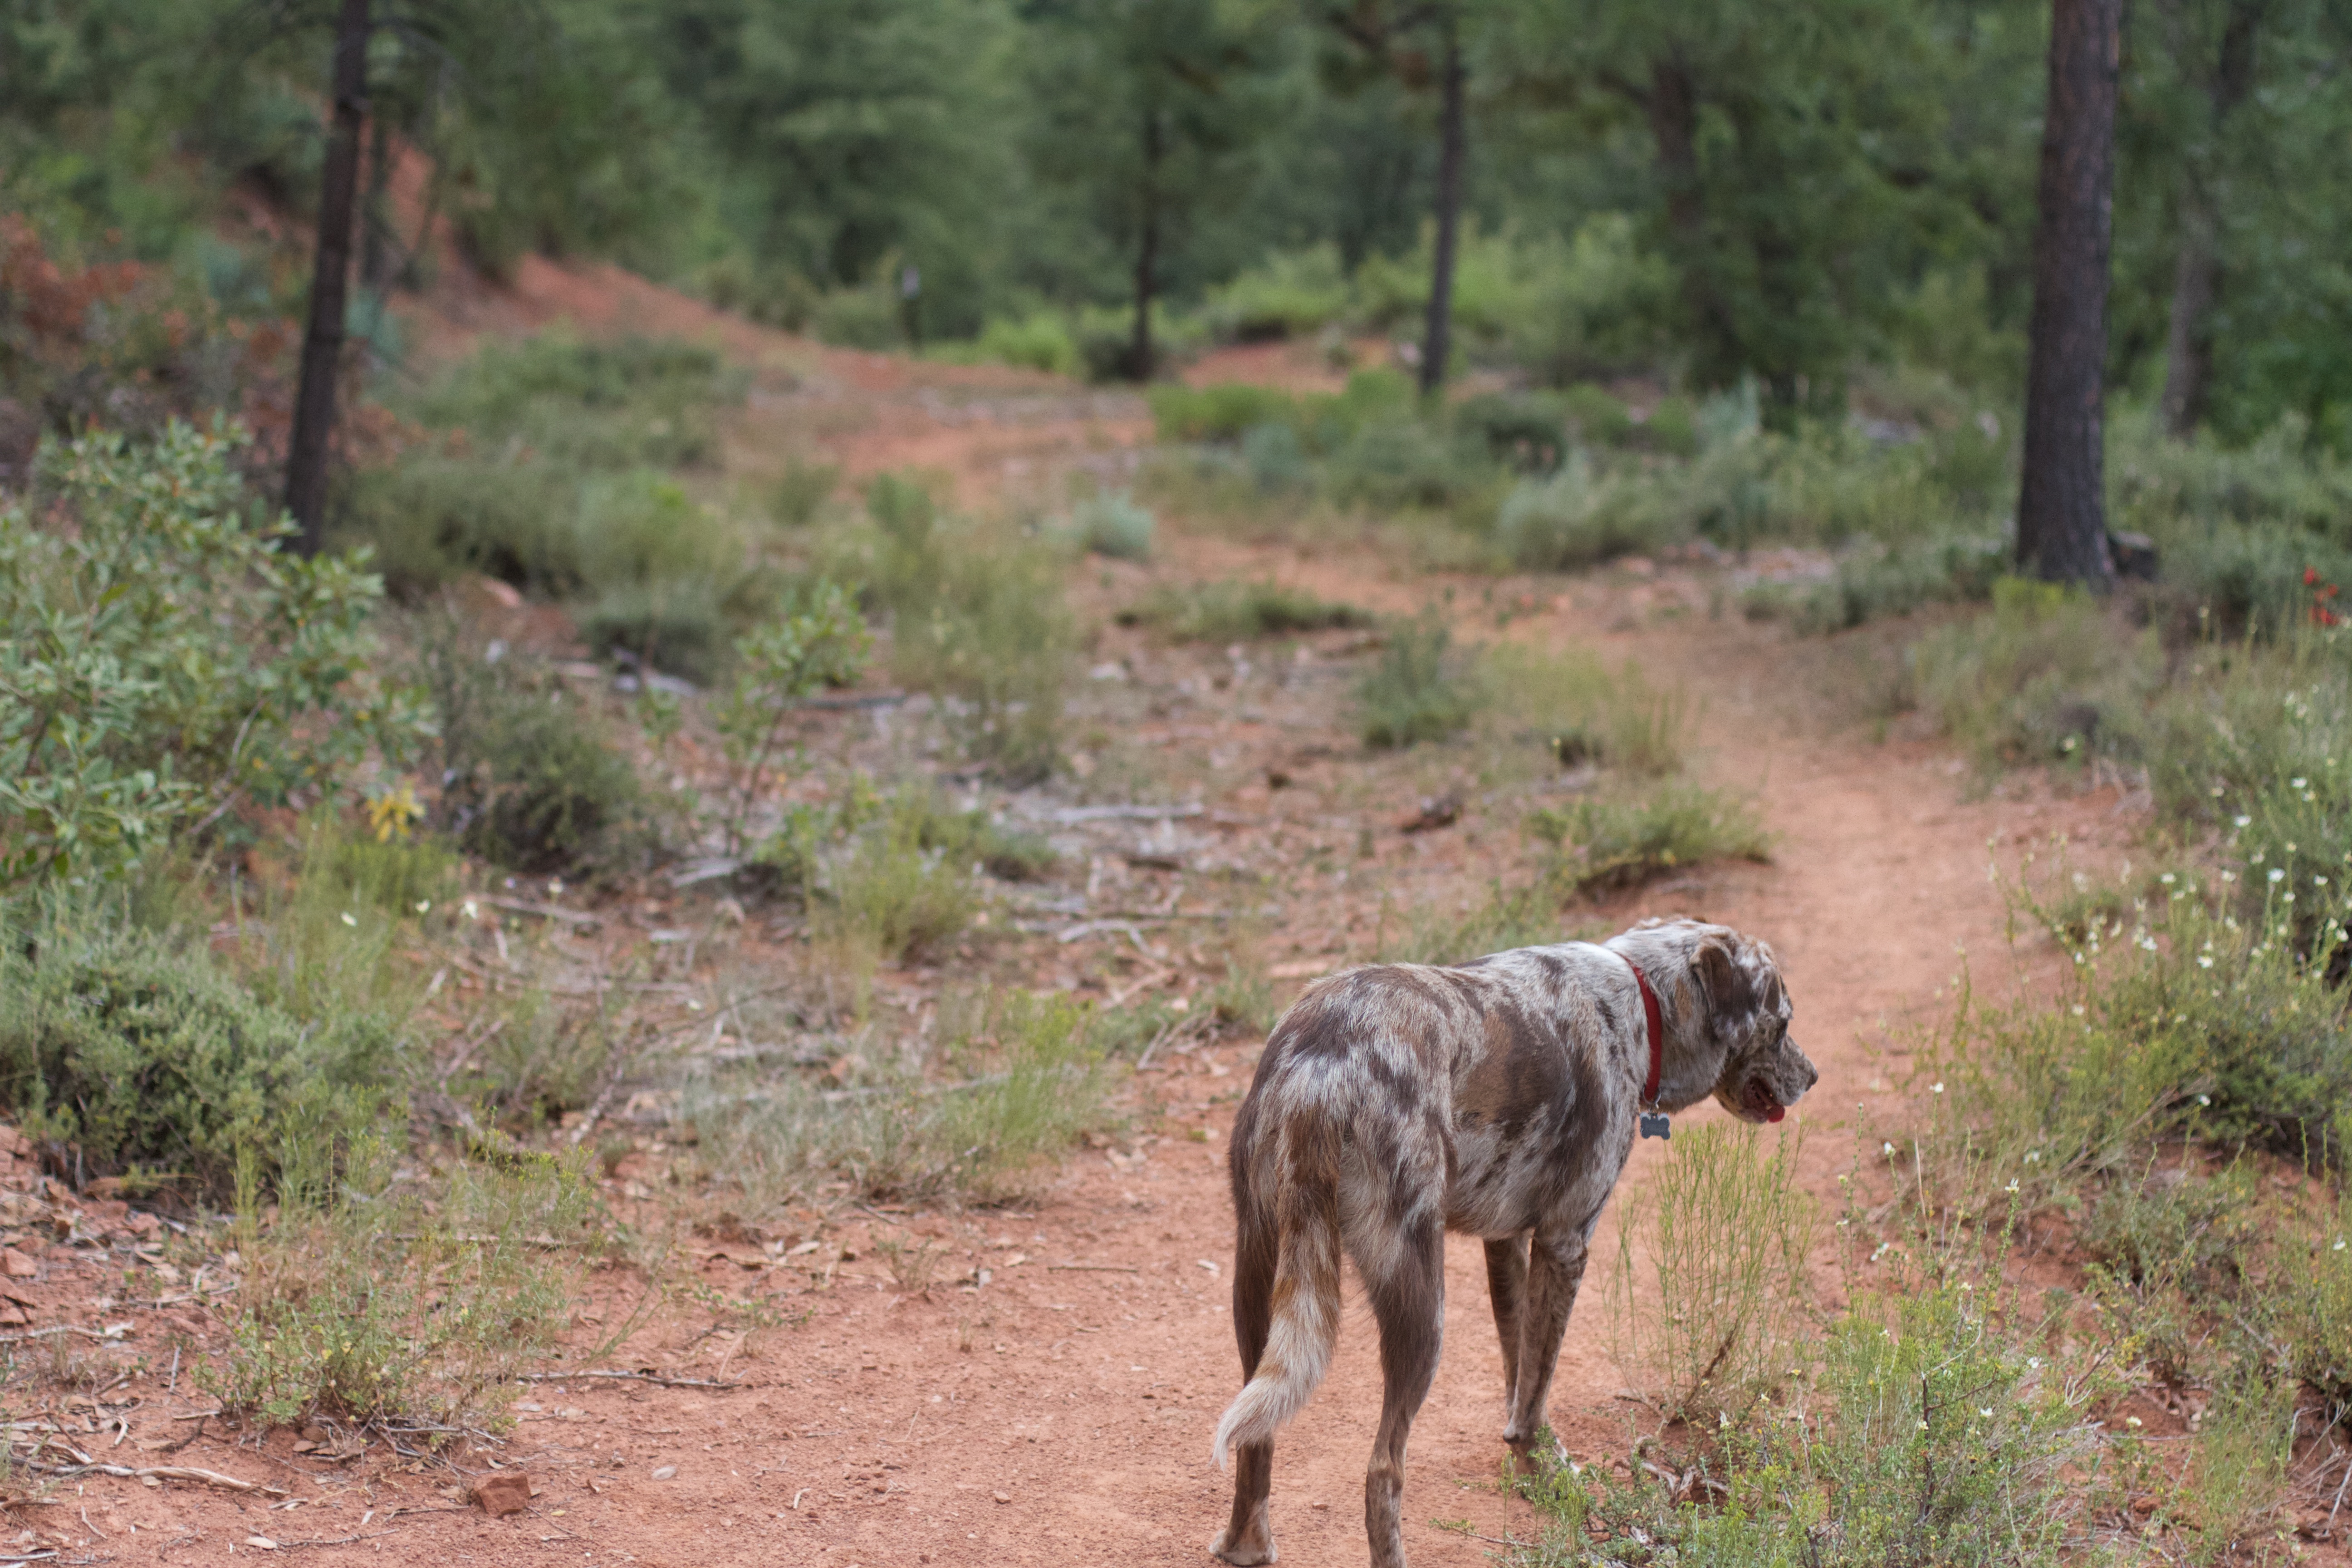
wilderness, dog, wildlife, mammal, pstrails, dog like mammal, animal sports